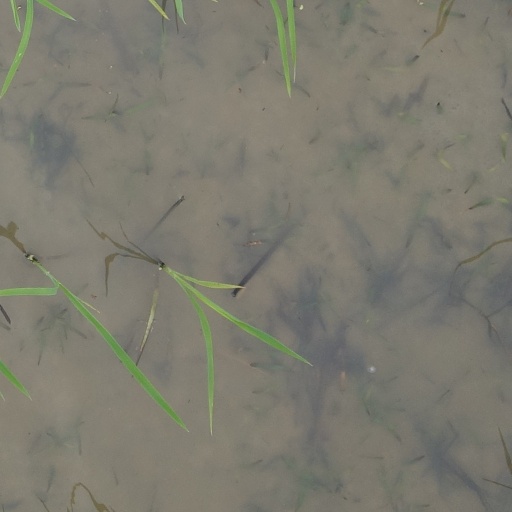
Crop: rice